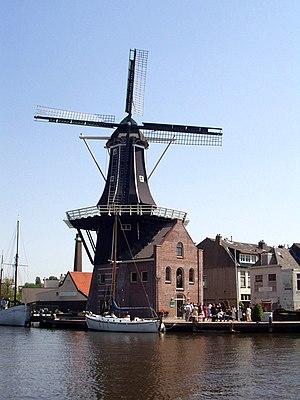
Haarlem, également connue sous le nom de Harlem en français, est une ville et commune néerlandaise, chef-lieu de la province de Hollande-Septentrionale et centre de la région méridionale du Kennemerland. Lors du recensement de 2016, elle compte 158 395 habitants.